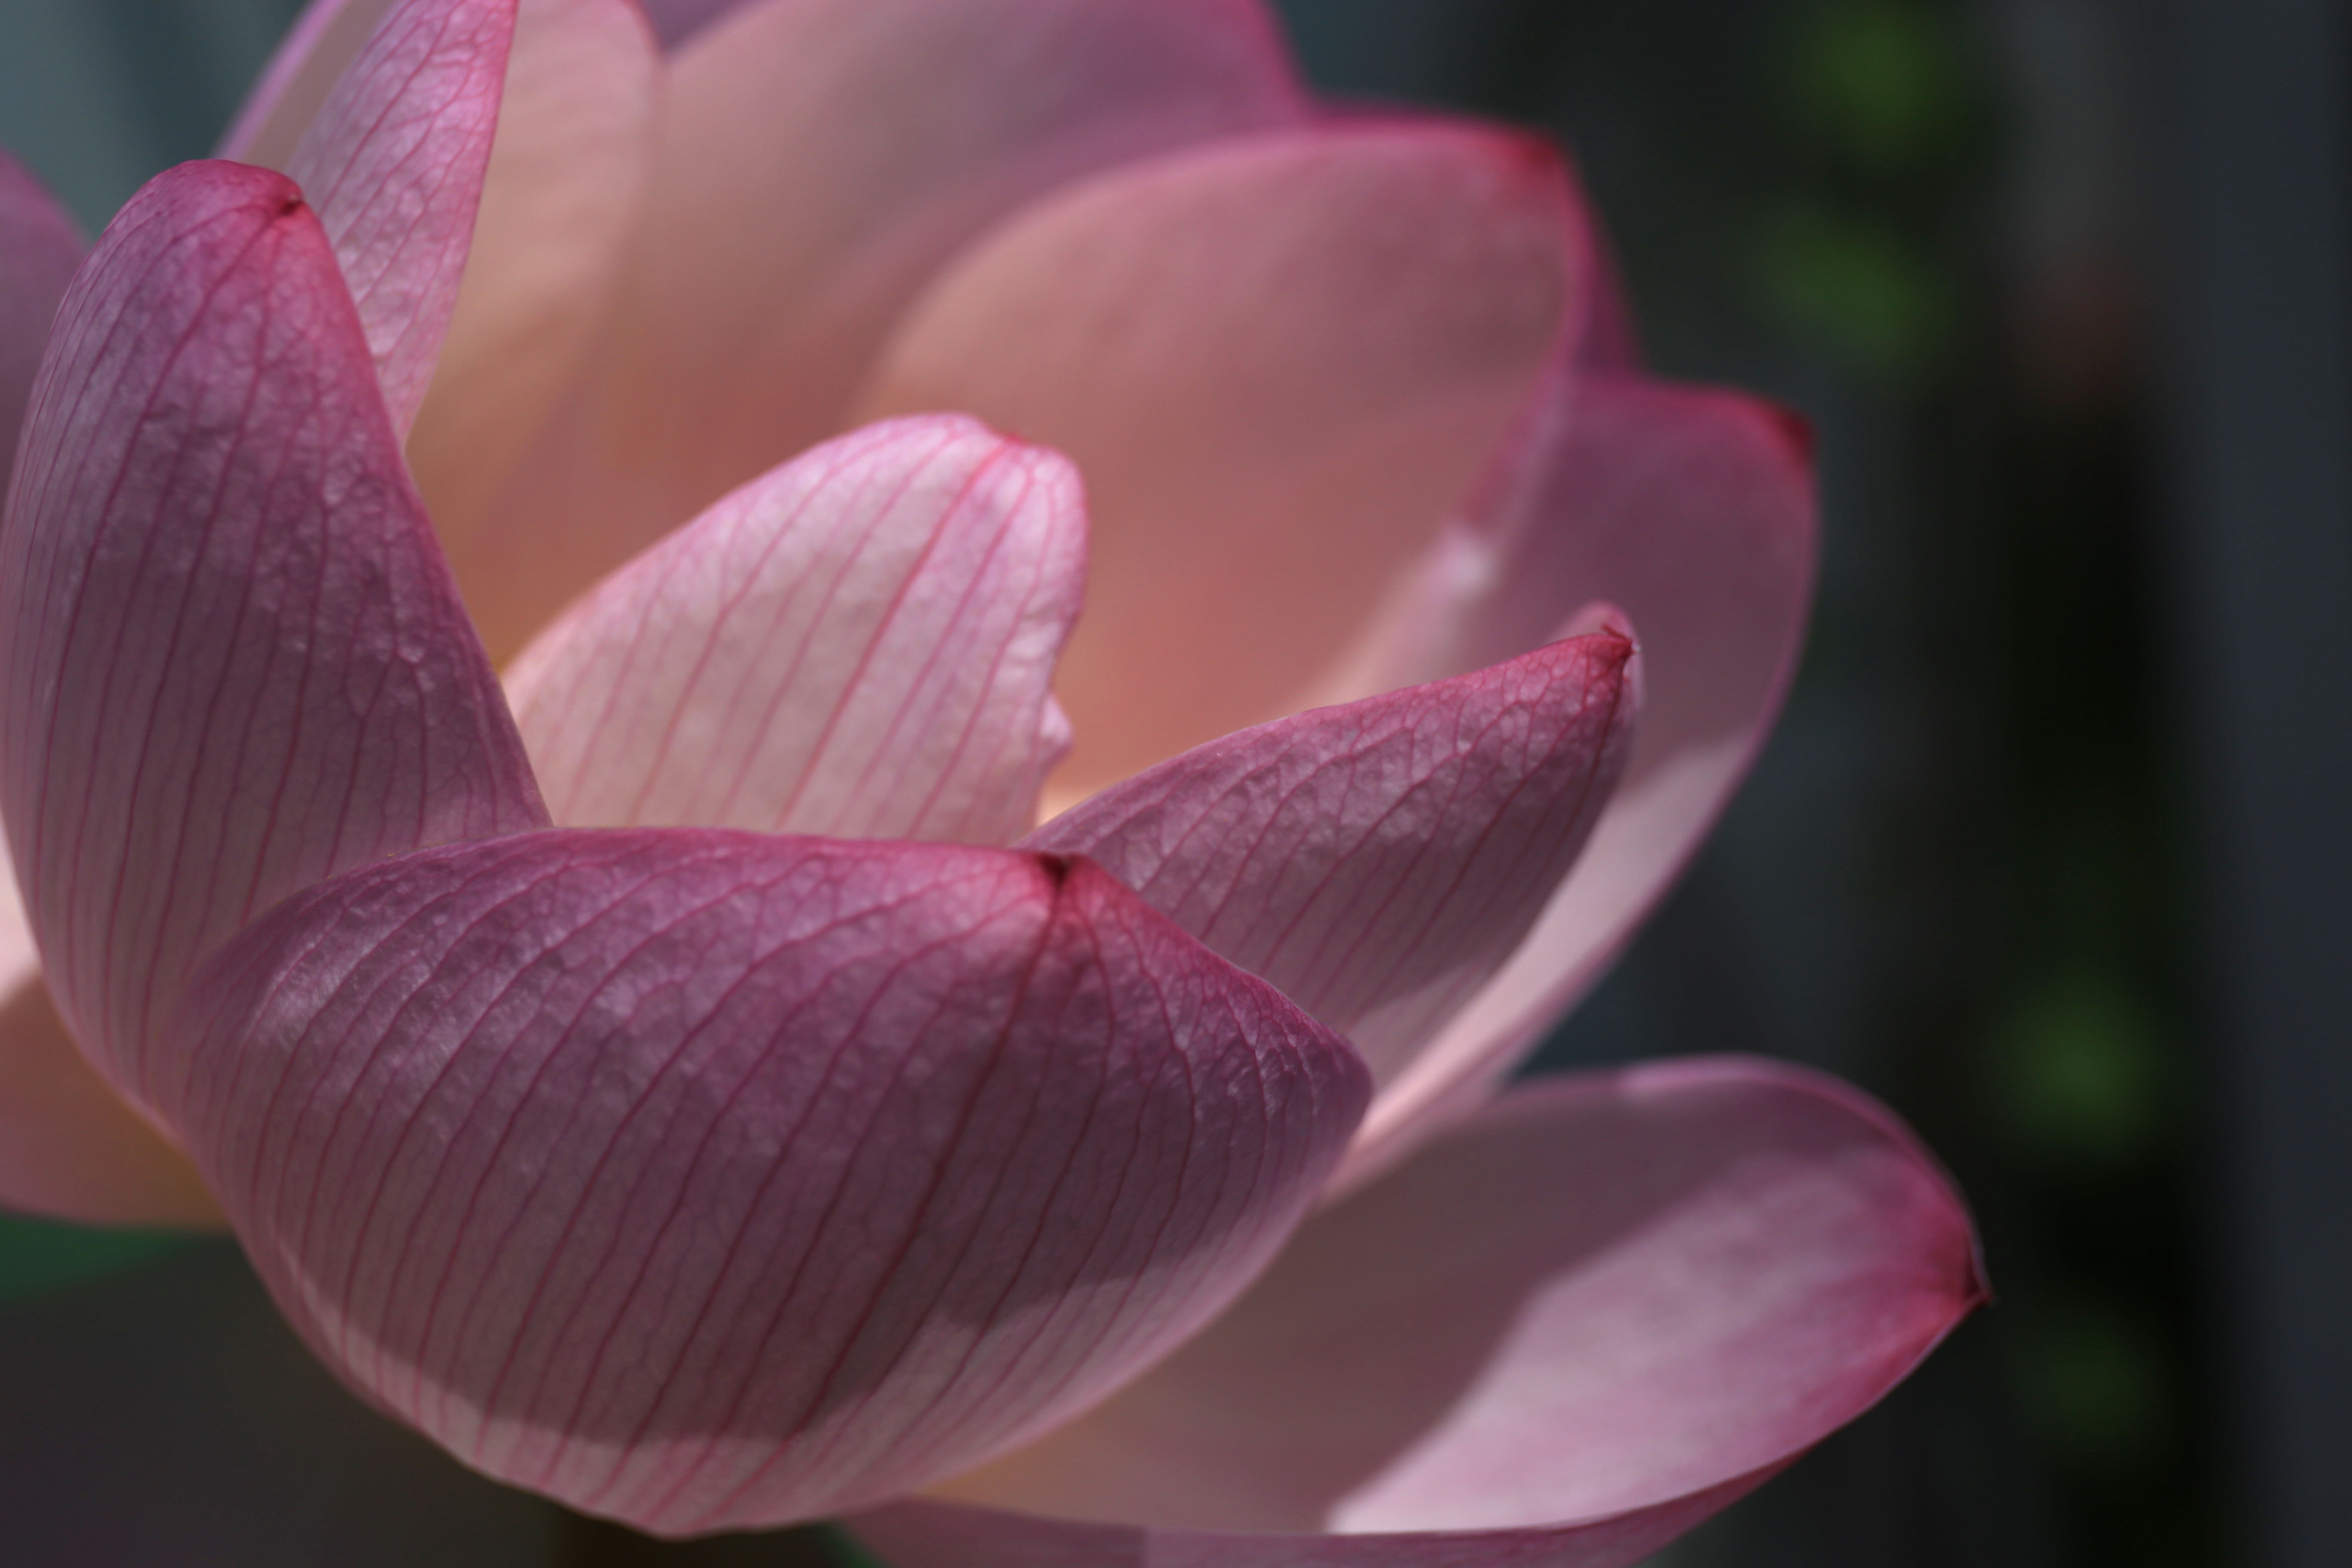
blossom, plant, flower, petal, macro, pink, sacred lotus, thread, lotus, macro photography, flowering plant, plant stem, land plant